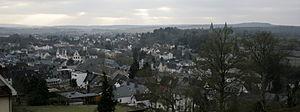
Hadamar est une ville allemande située dans l'arrondissement de Limbourg-Weilbourg et dans le land de la Hesse.